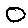
Label: 0